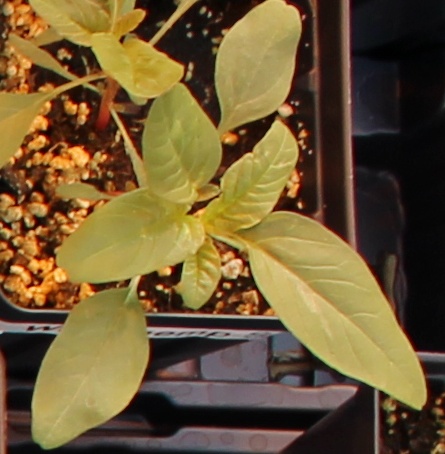
Label: Waterhemp